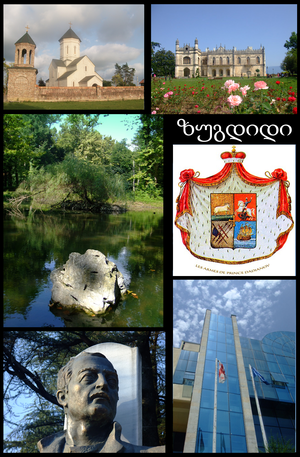
Sugdidi
Sugdidi er en by i den nordvestlige del af den vestgeorgiske provins Mingrelien med ca. 42.998 indbyggere. Byen ligger ved floden Inguri, og den tjener som centrum for regionen Mingrelien-Zemo Svaneti.